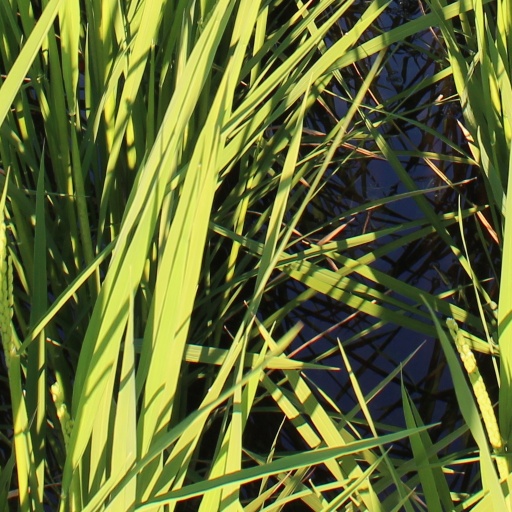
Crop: rice